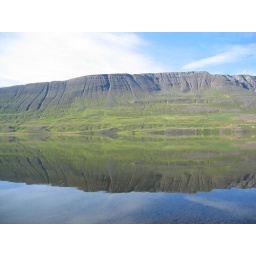
View across a lake in the north of Iceland. The calm surface is mirror smooth.